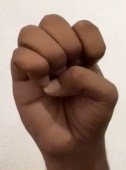
ASL sign: E